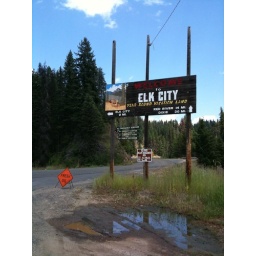
Elk City sign at the fork in the road of ID14 and Red River Road.